Ludvik Mrzel

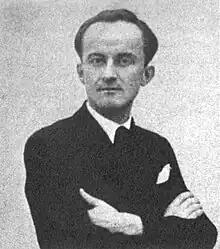

Ludvik Mrzel (pen name Frigid) (28 July 1904 – 29 September 1971) was a Slovene writer, poet, dissident and journalist.